Melodic metalcore

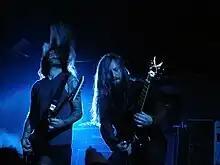
Melodic metalcore band Darkest Hour

Killswitch Engage released their sophomore album "Alive or Just Breathing" in 2002, which has been noted as a significant influence on many bands to follow, such as Jinjer, August Burns Red and Miss May I. By 2004 the genre saw increasing prominence, with Shadows Fall's "The War Within" debuting at number 20 on the "Billboard" album chart. Trivium released their sophomore album, "Ascendancy", in 2005, which peaked at 75 on the UK Albums Chart, made the band one of the more prominent bands in the scene at that point, despite changing their style away from melodic metalcore on many occasions. Killswitch Engage's 2006 effort "As Daylight Dies" was described by Brandon Tadday of Overdrive Magazine as "without a doubt one of the most impactful releases for melodic metalcore during the mid-2000s", peaking at number 32 on the Billboard 200 and spending 22 weeks in the charts, being certified Platinum by the RIAA in 2021. In 2008 the All That Remains' single "Two Weeks" peaked at number 9 at the Mainstream Rock Tracks chart in the U.S., and on the Modern Rock Tracks chart at number 38. In 2007, the song "Nothing Left" by As I Lay Dying was nominated for a Grammy award in the "Best Metal Performance" category. "An Ocean Between Us" (the album that included "Nothing Left") itself was a commercial success, debuting at number 8 on the "Billboard" 200.